Nvidia DGX

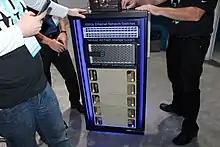
A rack containing five DGX-1 supercomputers

The Nvidia DGX (Deep GPU Xceleration) represents a series of servers and workstations designed by Nvidia, primarily geared towards enhancing deep learning applications through the use of general-purpose computing on graphics processing units (GPGPU). These systems typically come in a rackmount format featuring high-performance x86 server CPUs on the motherboard.